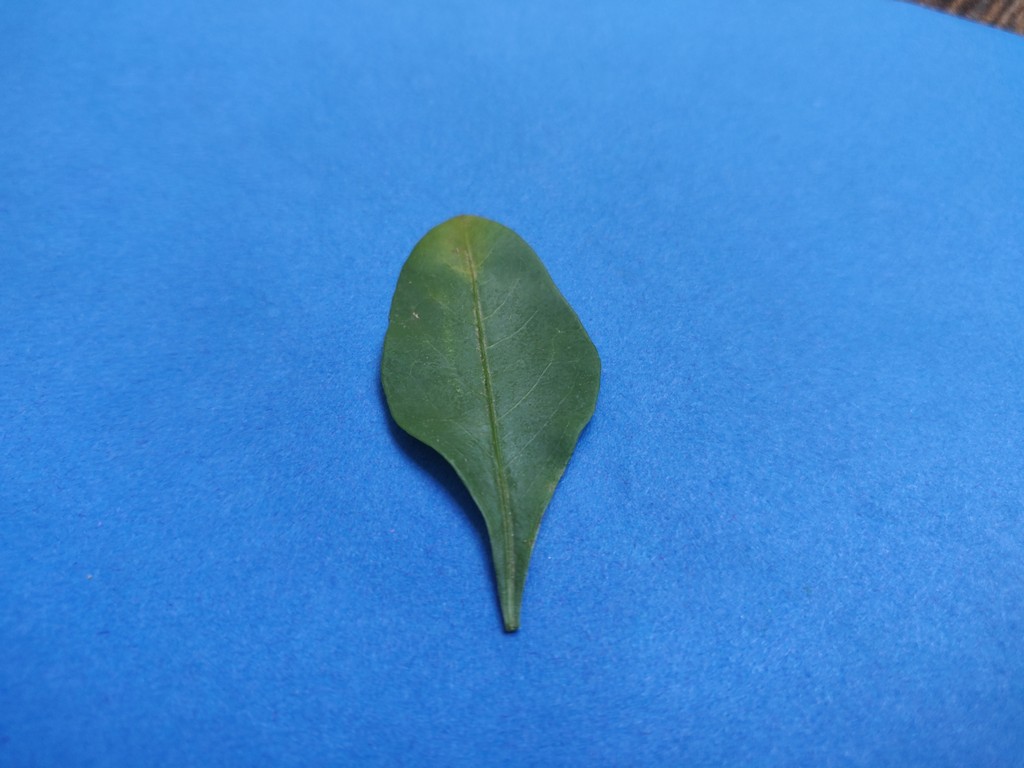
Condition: Unhealthy
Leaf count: single
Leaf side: front